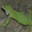
Label: lizard